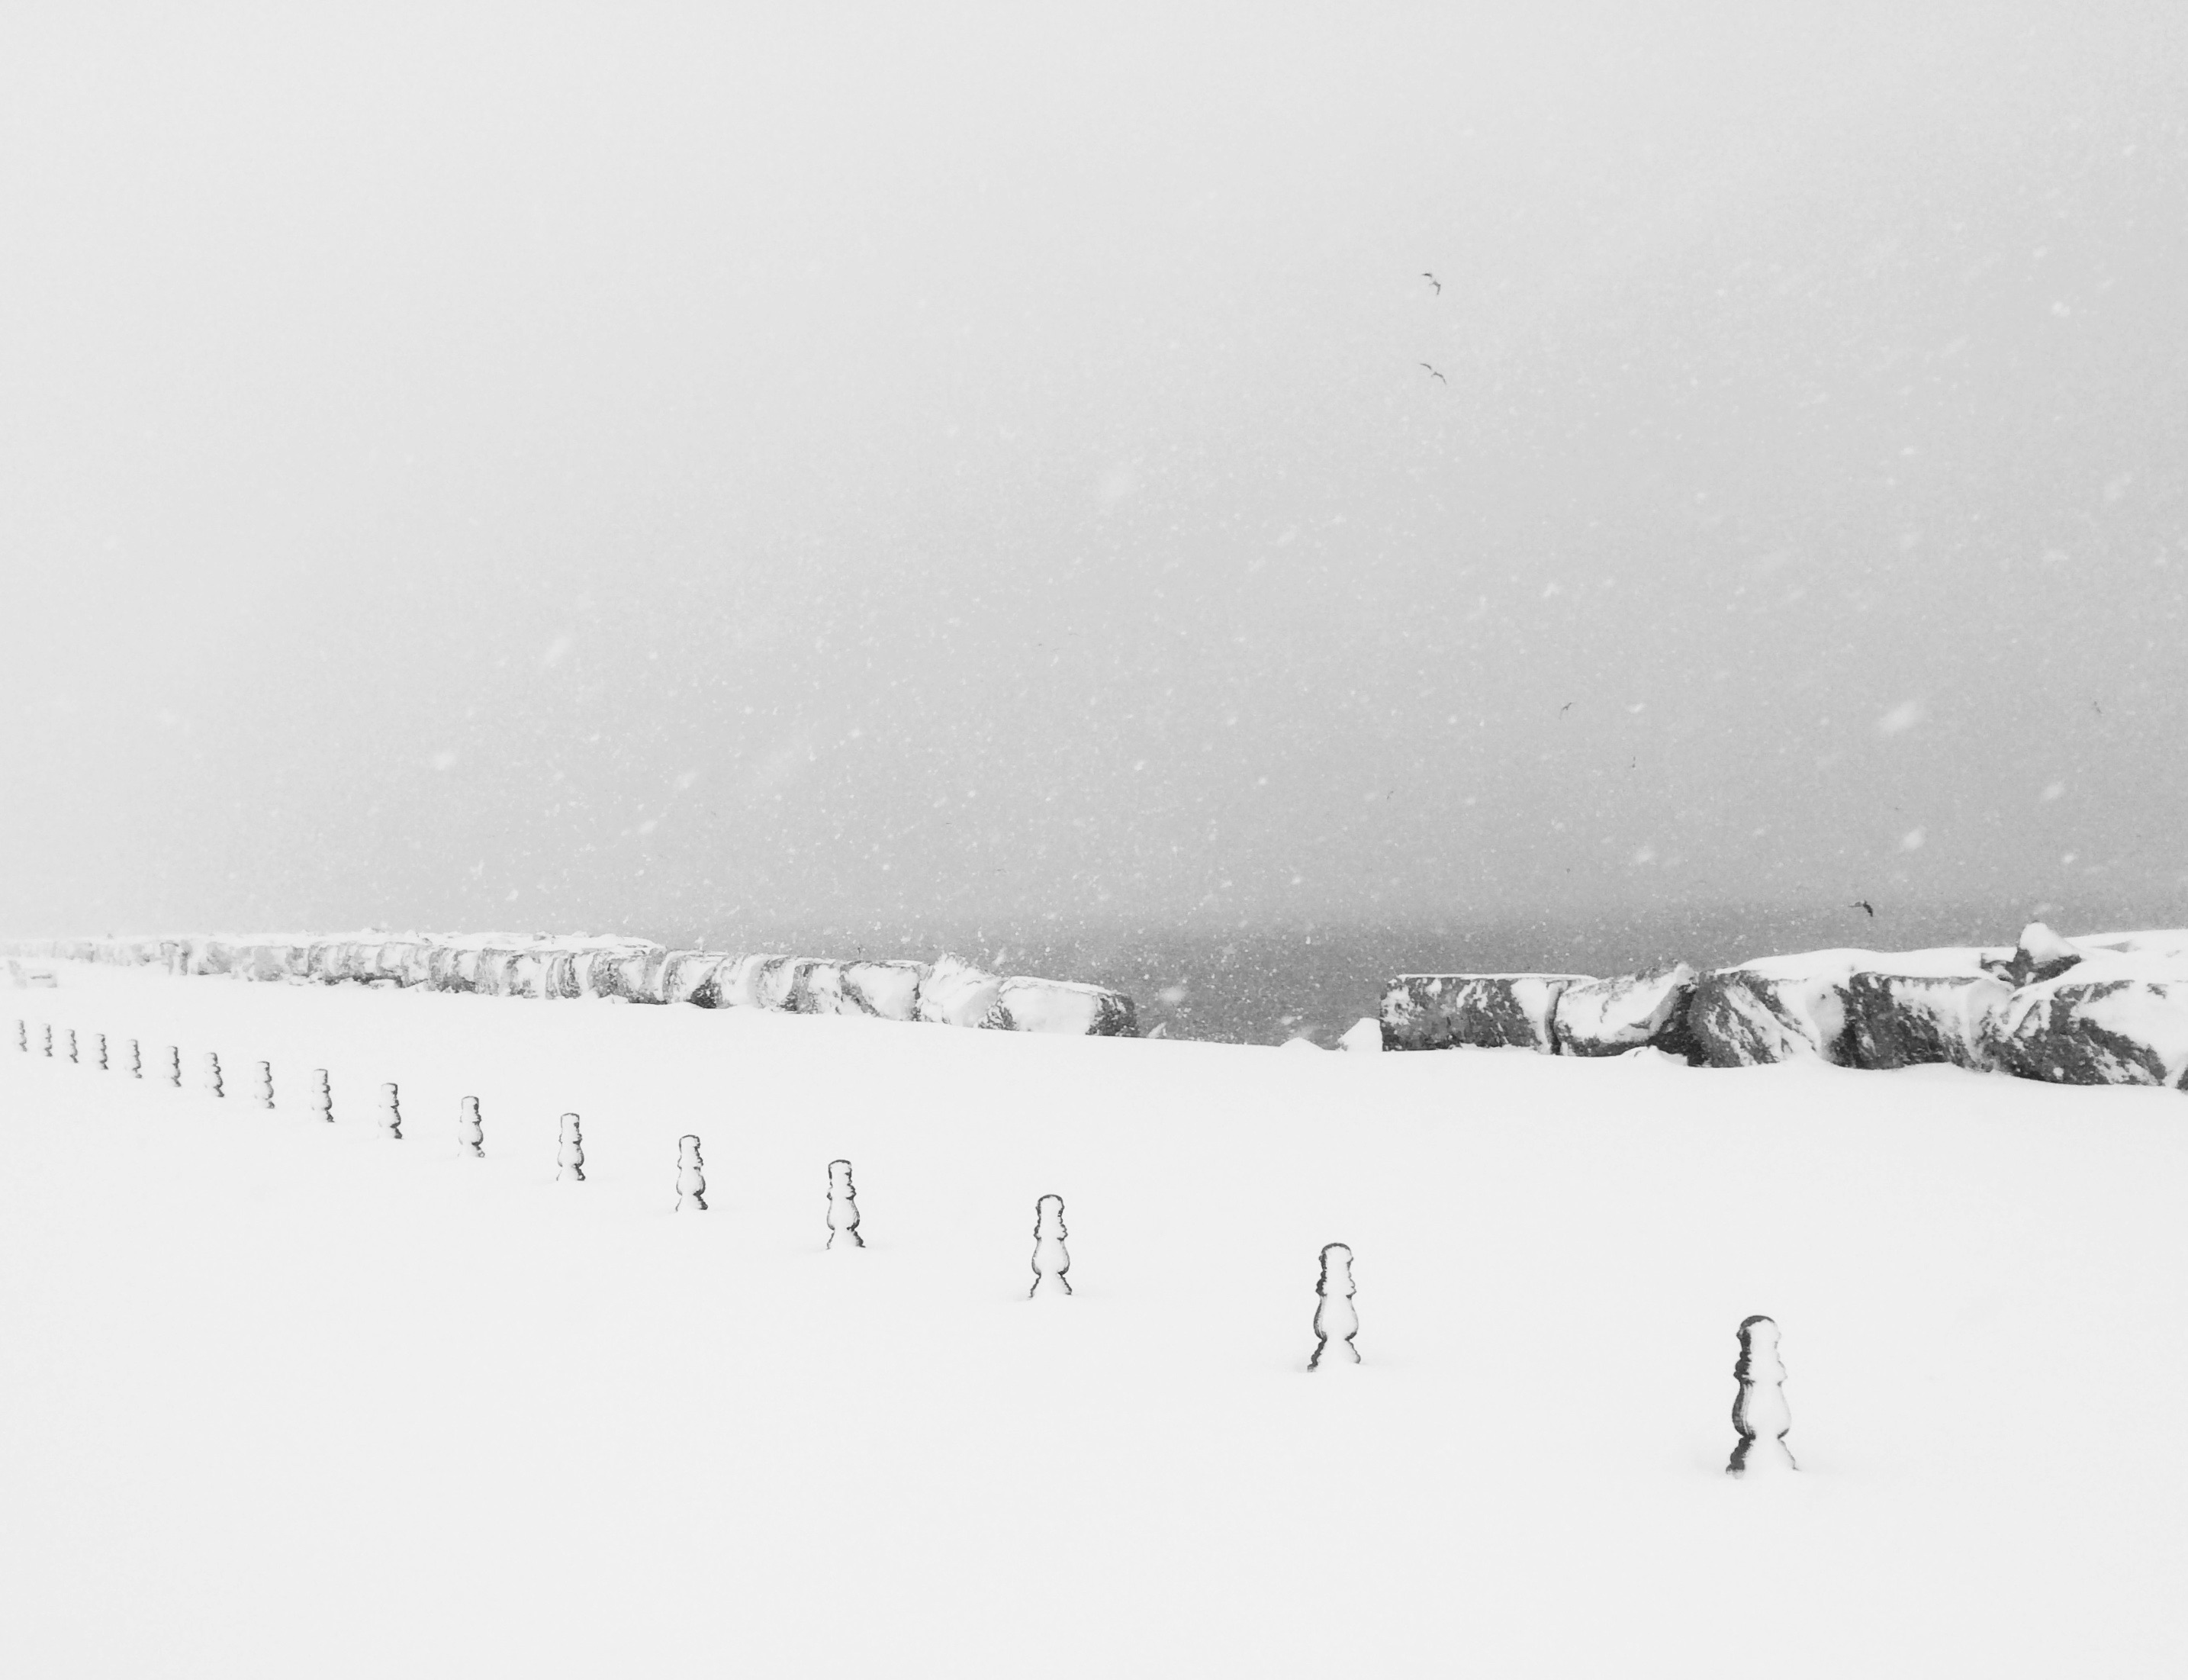
snow, winter, black and white, white, weather, monochrome, season, blizzard, freezing, monochrome photography, atmospheric phenomenon, geological phenomenon, winter storm